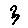
Label: 3